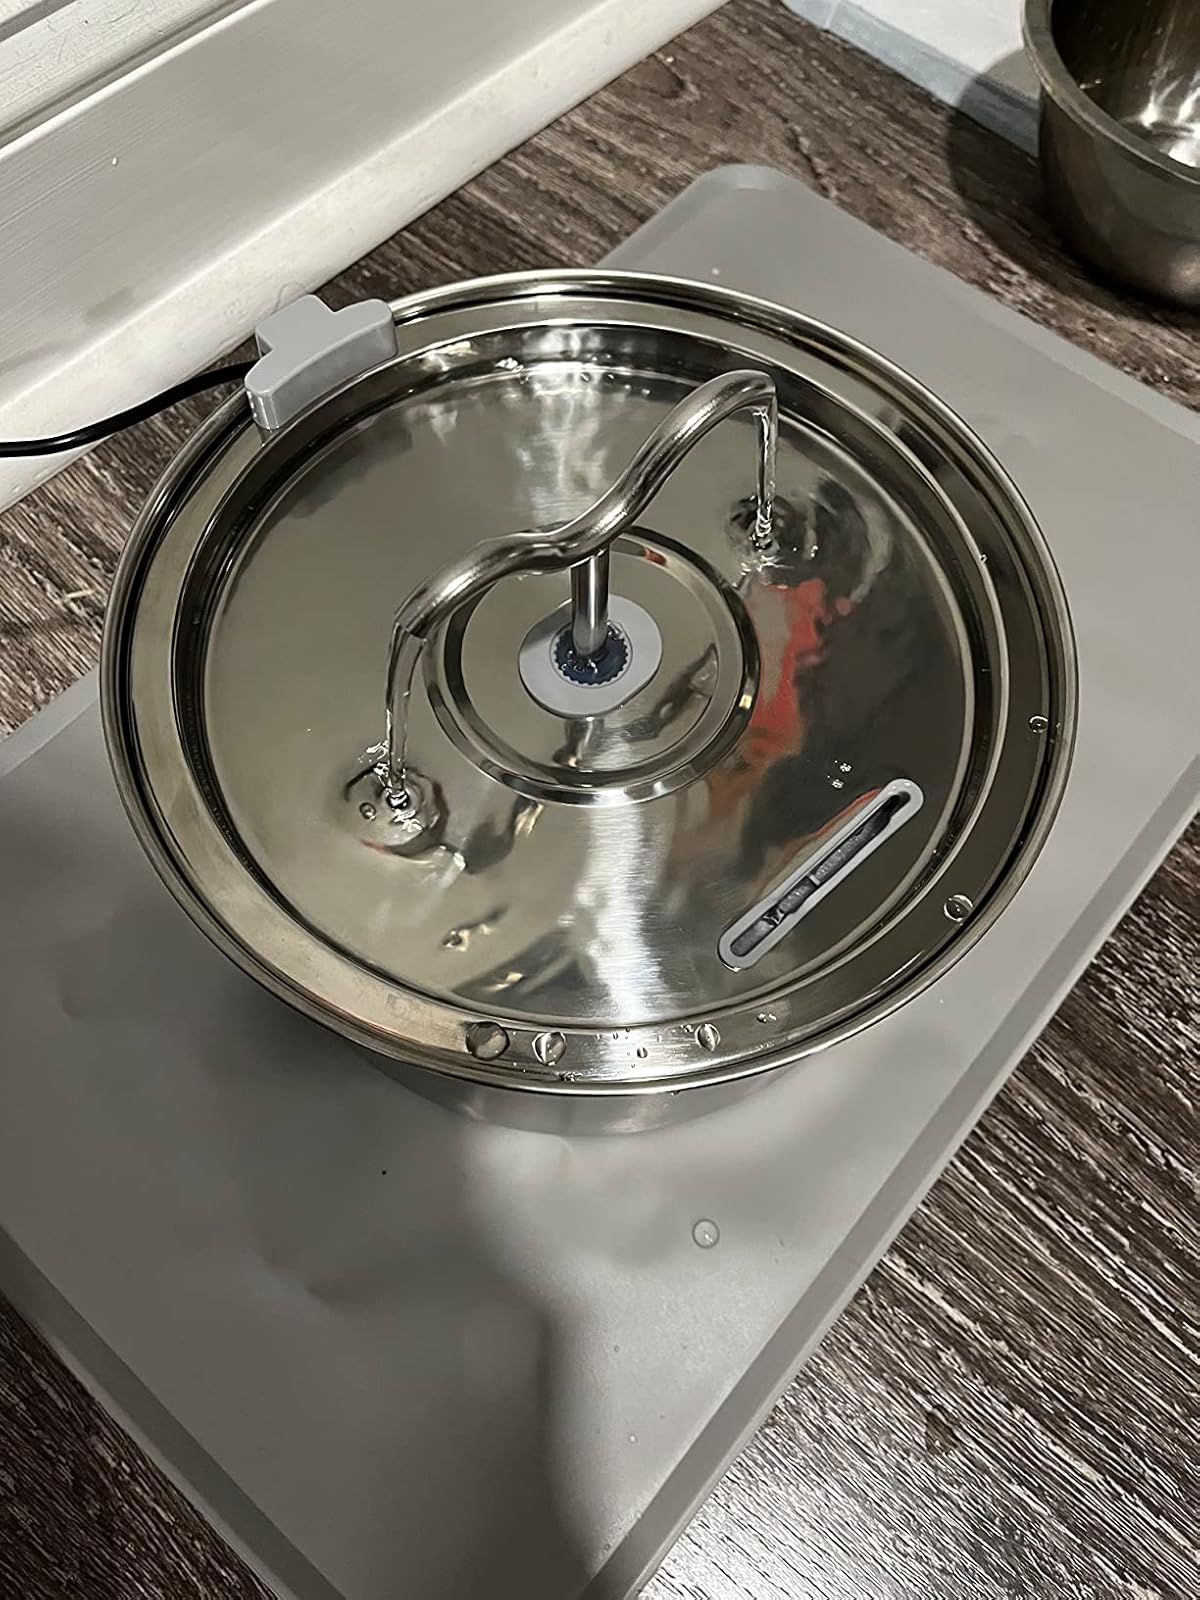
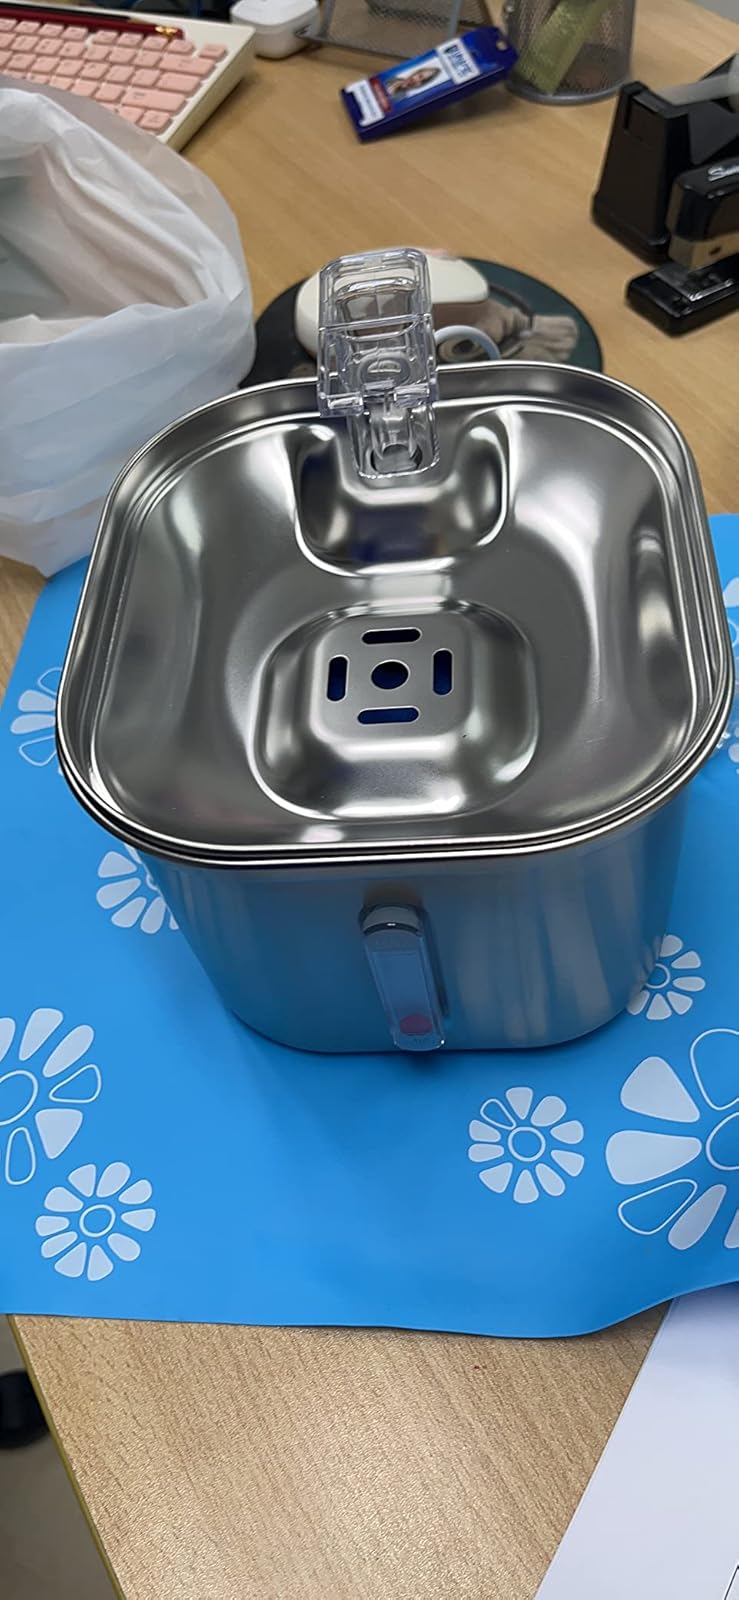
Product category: items_bowl
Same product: no